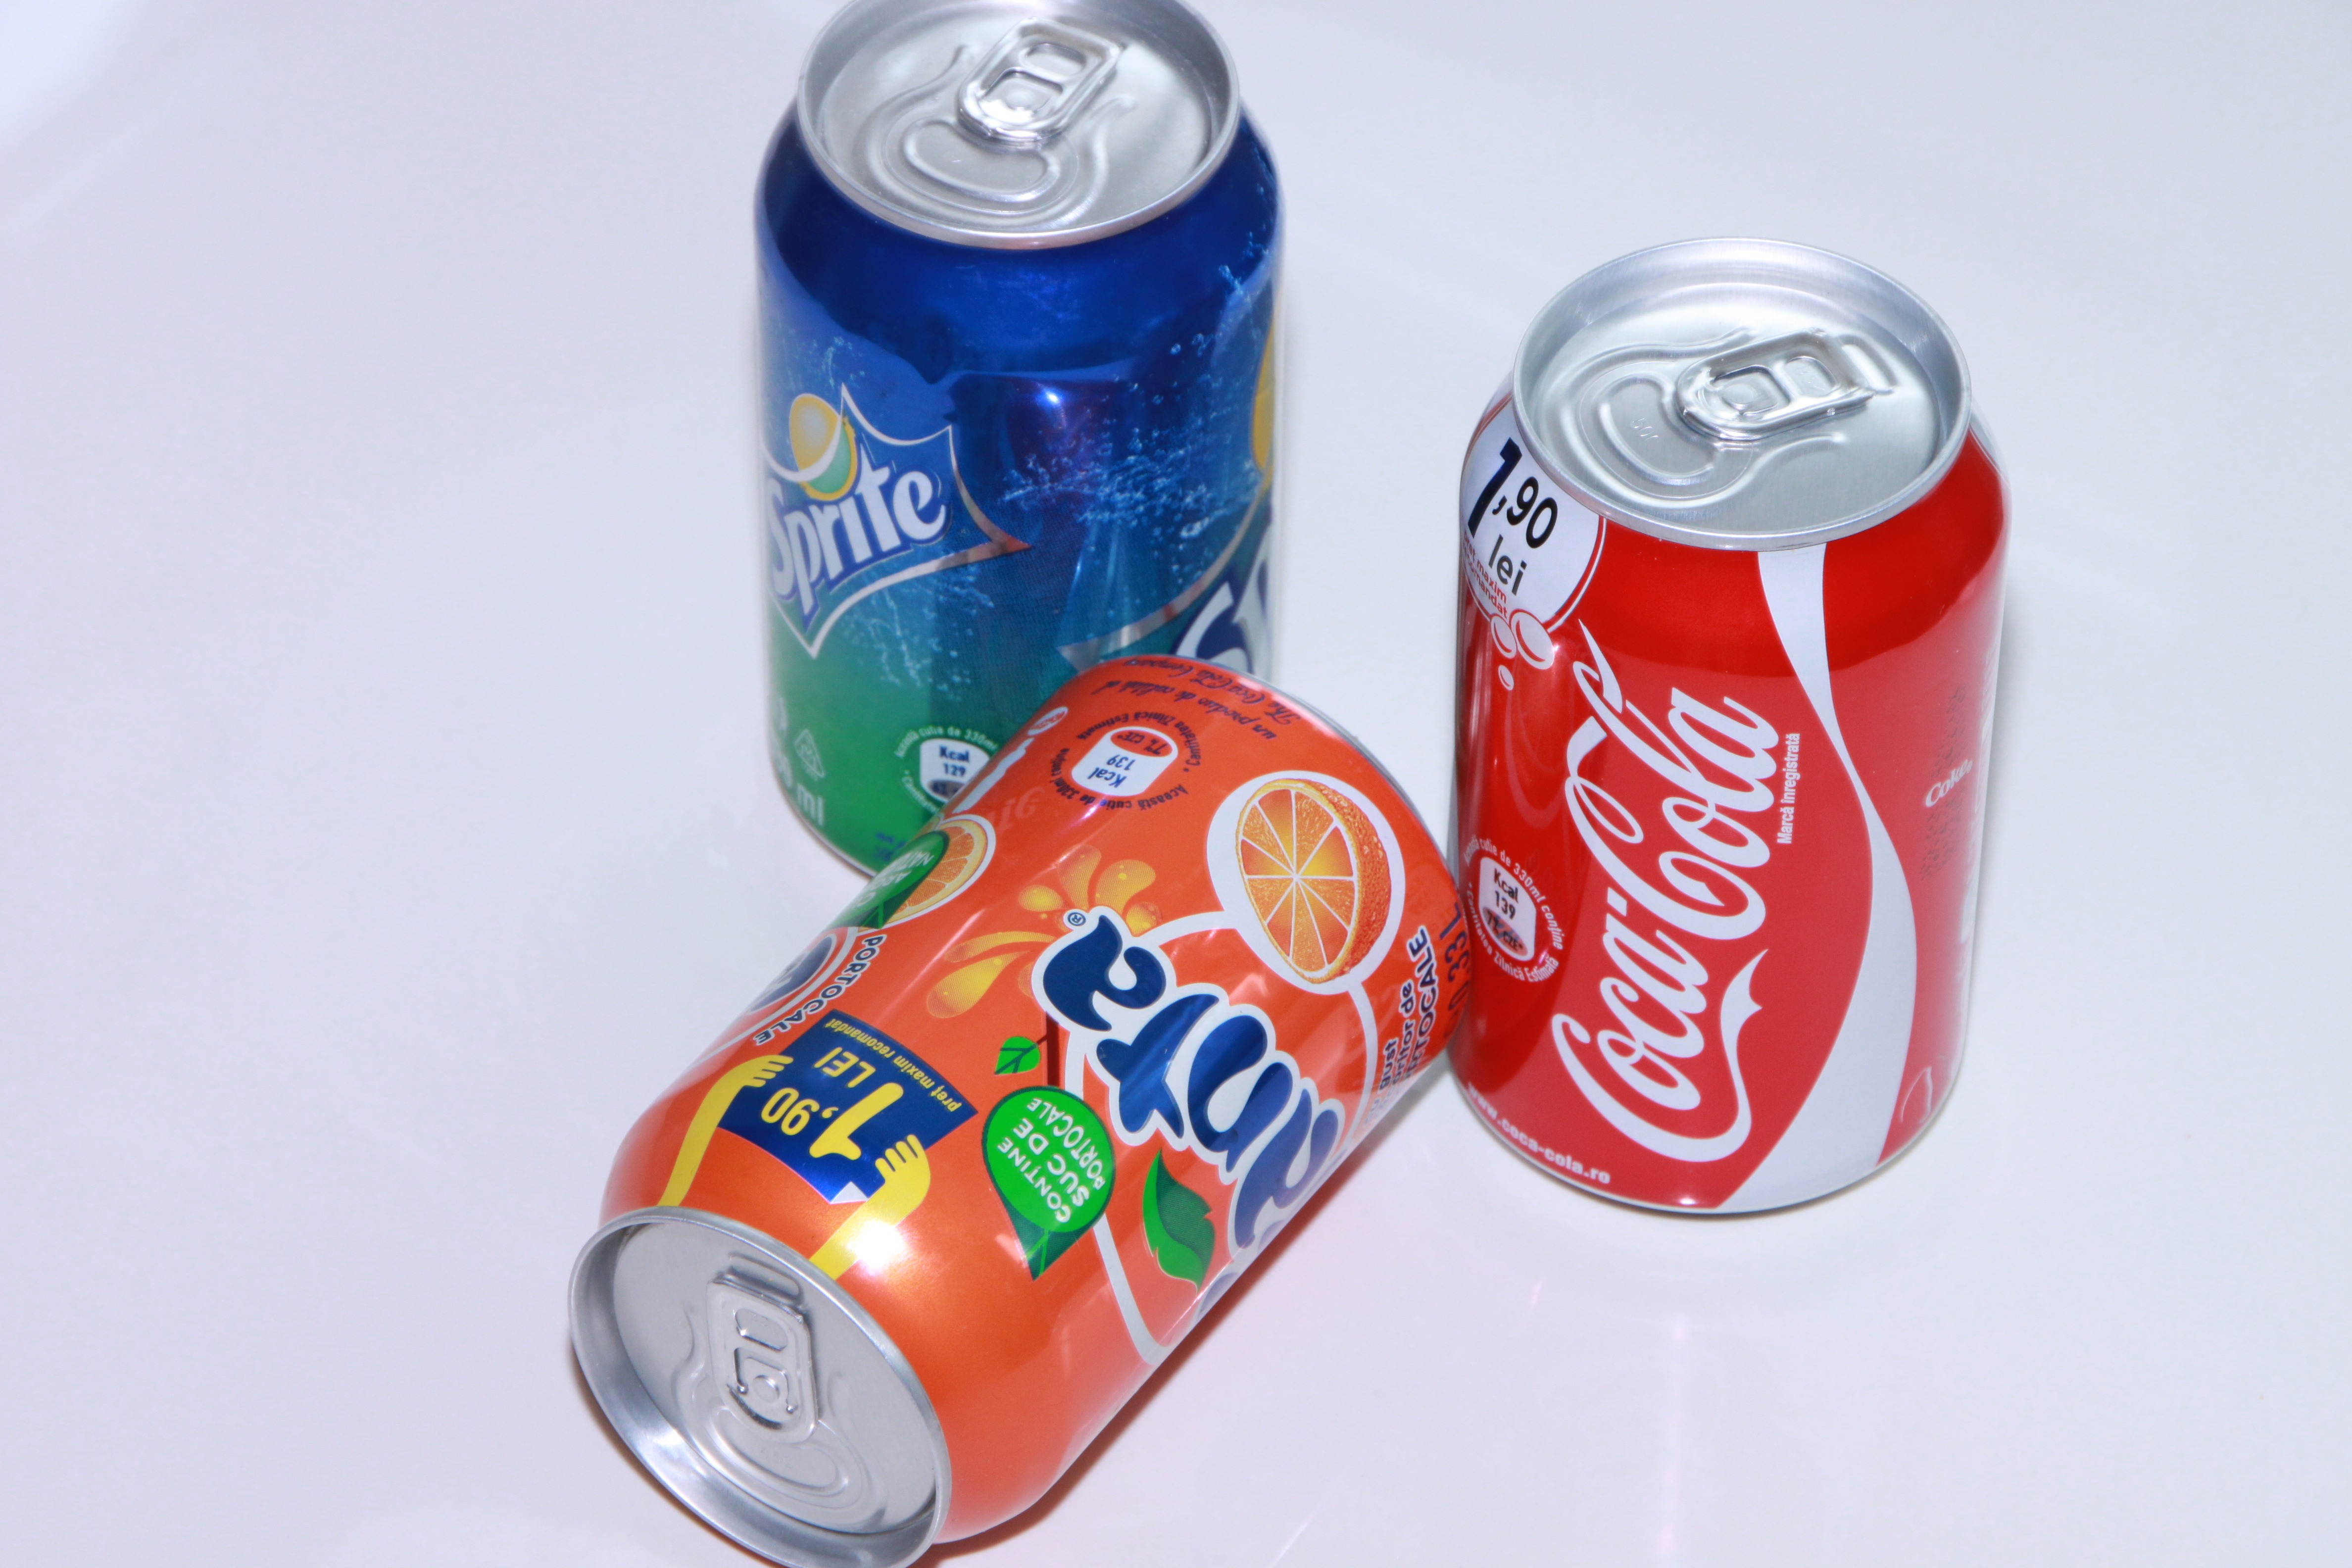
orange, food, drink, bottle, lemon, coca cola, product, can, coca, cola, sprite, soda, fanta, aluminum, tin can, soft drink, editorial, carbonated soft drinks, aluminum can